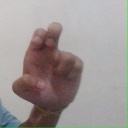
अक्षर: अ